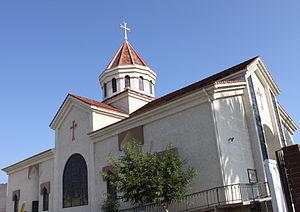
Little Armenia est un secteur de Hollywood, quartier de la ville de Los Angeles, en Californie.